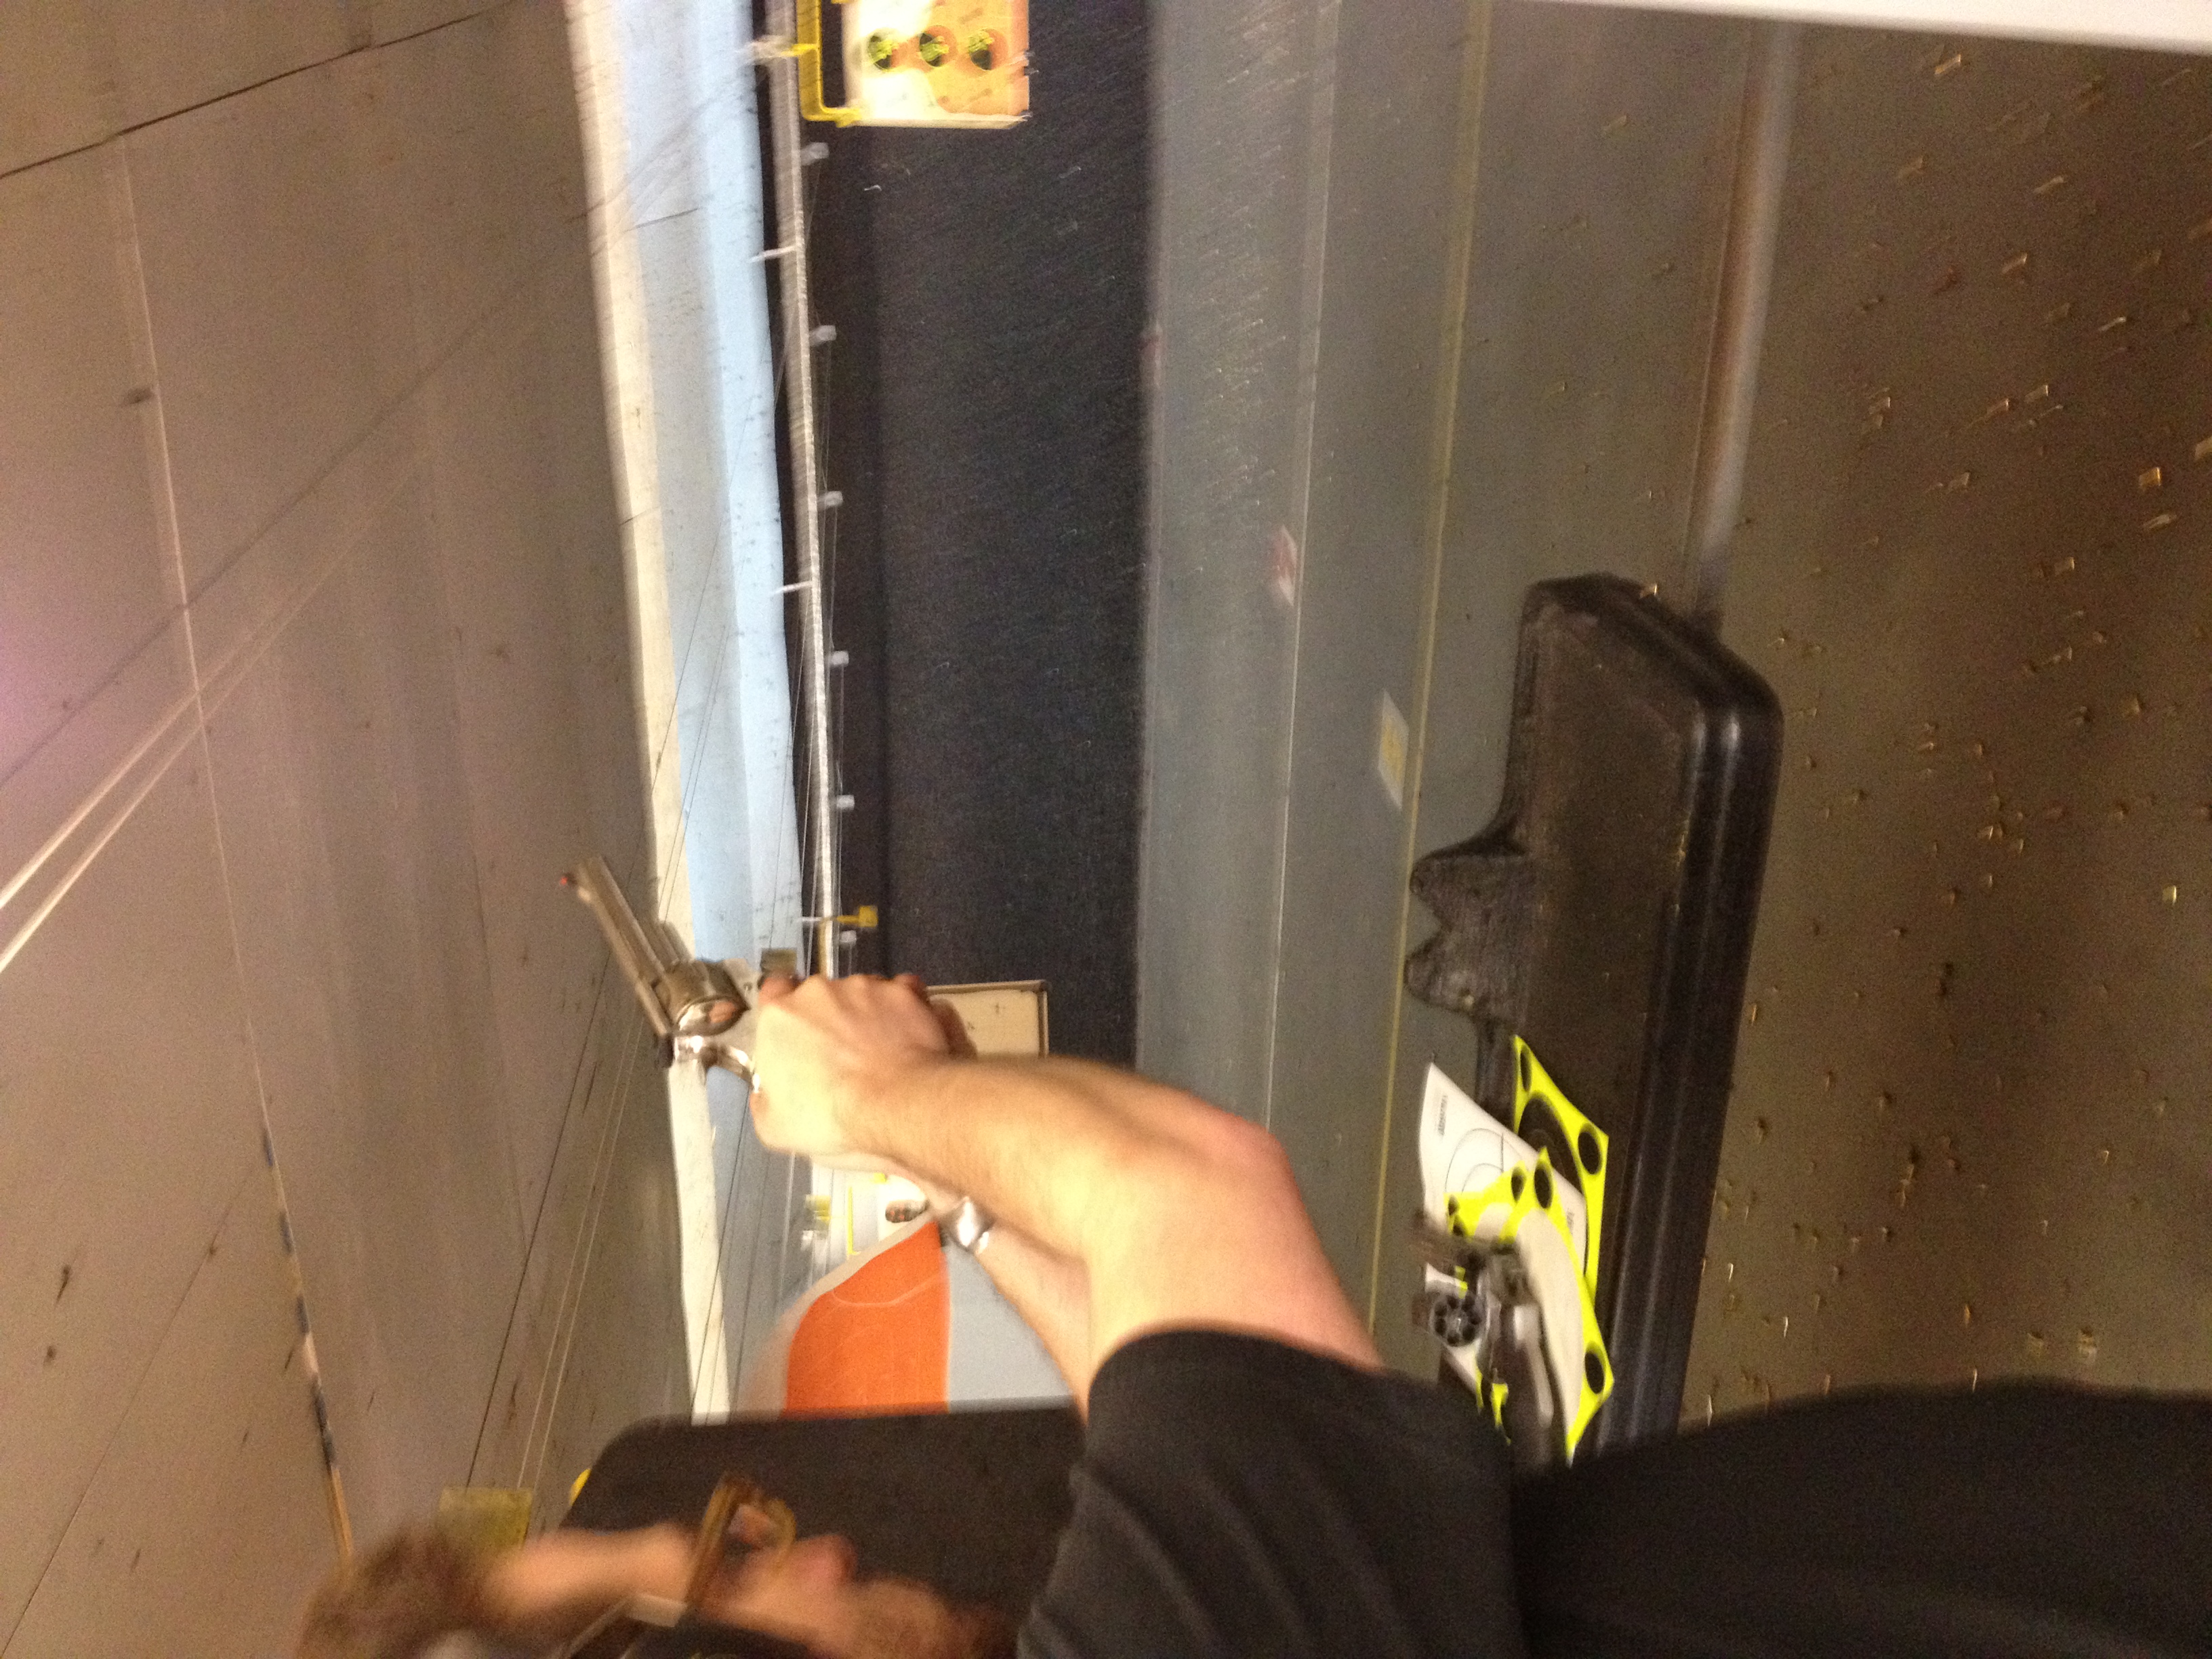
glass, vehicle, shooting range